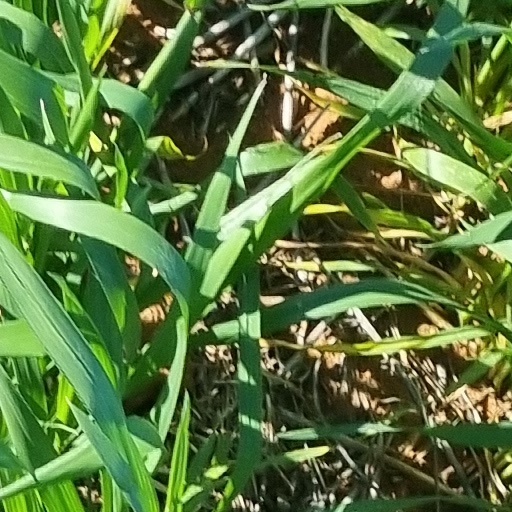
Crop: wheat